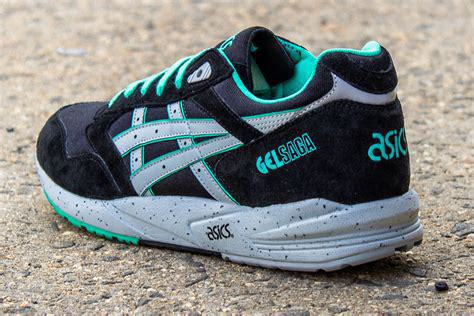
Brand: Asics
Model: Gel Saga